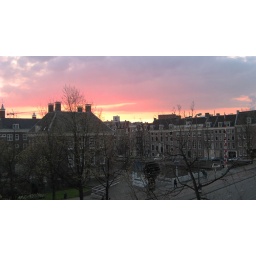
more pink sky over the old city